Tibetans

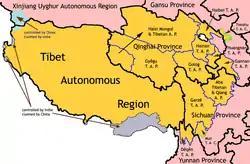
Areas in which concentrations of ethnic Tibetans live within China

There are also nearly 100,000 Tibetans living in exile in India since 1959, the majority of them living in Tibetan enclaves such as Dharamshala and Bylakuppe.